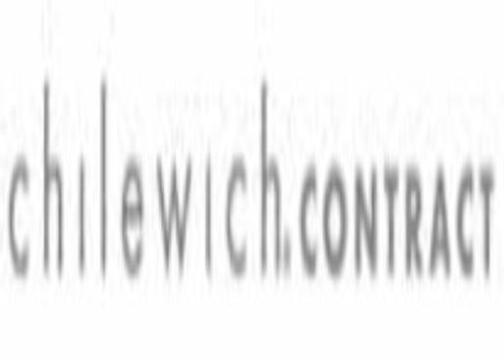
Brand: chilewich
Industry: Clothes